Paris Post Office

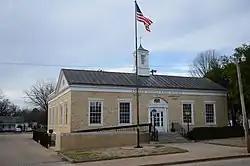

The Paris Post Office is located at 206 North Elm Street in downtown Paris, Arkansas. It is located in a modest Colonial Revival building, built in 1937 as part of a major federal building project. It is notable for the controversy over its interior artwork, which was funded by the Treasury Department's Section of Fine Arts, and executed by Joseph P. Vorst. The murals proposed by Vorst depicted a raggedly dressed African-American with several skinny mules, approaching a tarpaper shack that appears to be the man's home. There was public outcry, with Vorst defending the depiction as an accurate rendition of the area during a visit he made. He then submitted an alternate drawing, which showed a stock farm, cotton gin, and other more benign imagery, which was accepted.